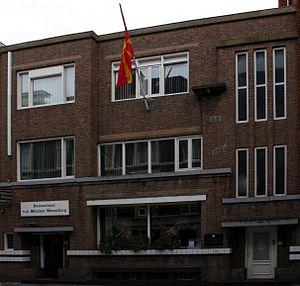
Cette page contient une liste des représentations diplomatiques aux Pays-Bas. Il y a actuellement 111 ambassades à La Haye; de nombreux pays ont des consulats dans d'autres villes néerlandaises, notamment Amsterdam et Rotterdam. Les consulats honoraires ne figurent pas sur la liste.